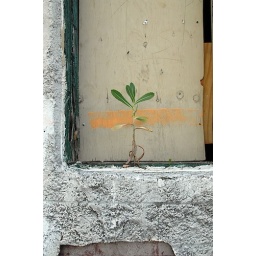
A small plant in the window of an abandoned home in Baltimore